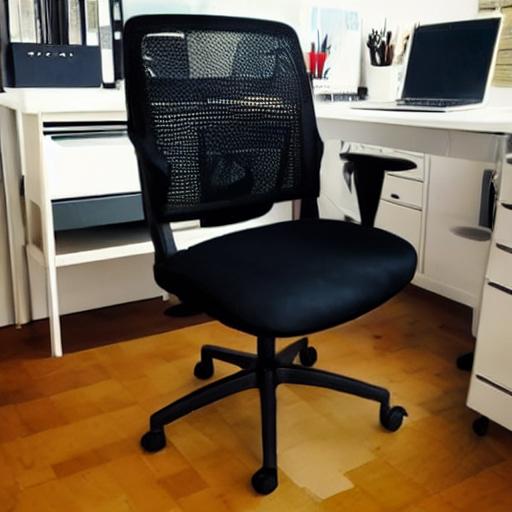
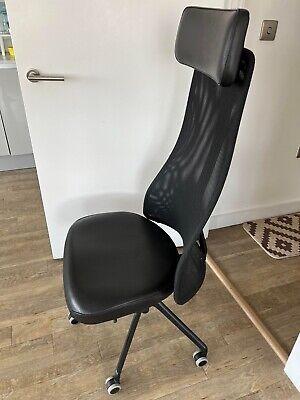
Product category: items_chair
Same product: no